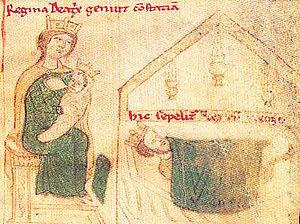
Roger II de Sicile est le second fils du grand comte Roger de Hauteville, premier comte normand de Sicile, et d’Adélaïde de Montferrat. Fondateur du royaume de Sicile et du royaume d'Afrique, il unifie toutes les conquêtes des Normands en Italie et en Ifriqiya sous une seule couronne. Avec les Assises d'Ariano, il jette les bases d'un royaume centralisé, investissant le roi et sa bureaucratie d'une autorité absolue. Roger II de Sicile fait preuve d'une politique extérieure énergique, menant plusieurs expéditions guerrières en direction de l'Afrique du Nord et de l'Orient byzantin. Son union avec Béatrice de Rethel donnera une fille, née posthume, plus de 8 mois après la mort de son père, Constance, qui enfantera Frédéric II, roi de Sicile et empereur germanique.
Constance de Sicile, de la famille des Hauteville, née en 1154, fut reine de Germanie puis impératrice du Saint-Empire et enfin reine de Sicile. Elle est la fille posthume du roi normand Roger II de Sicile et de Beatrix de Rethel.